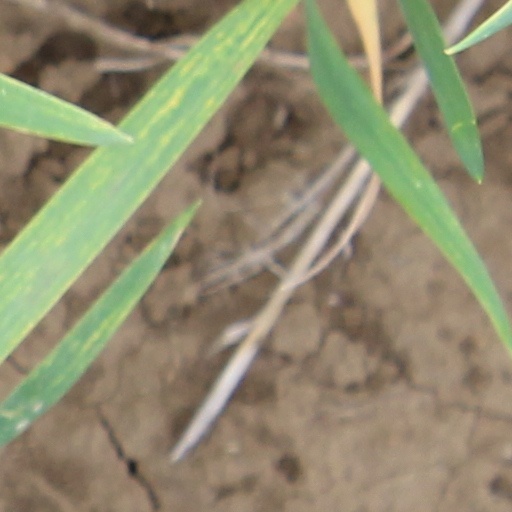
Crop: wheat